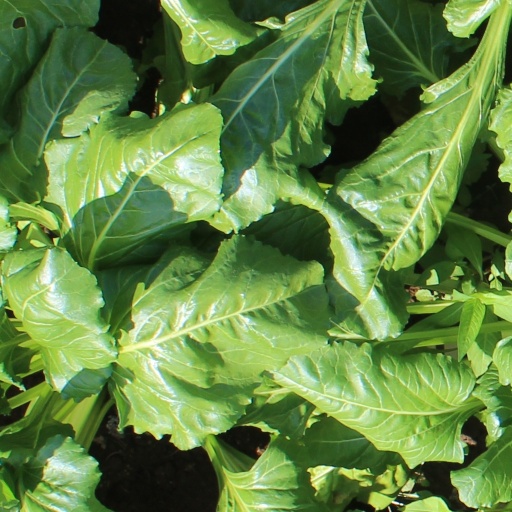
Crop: sugar beet